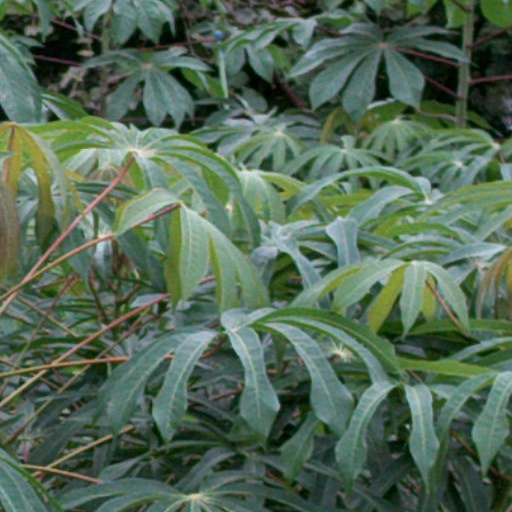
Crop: cassava